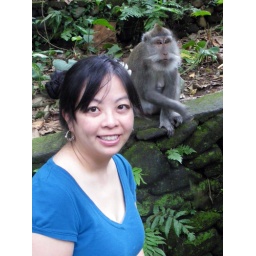
Sacred monkey forest in Bali